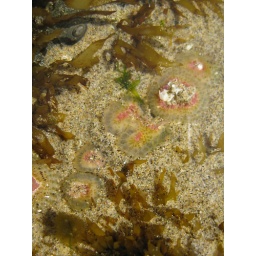
water in the dimple of a rock